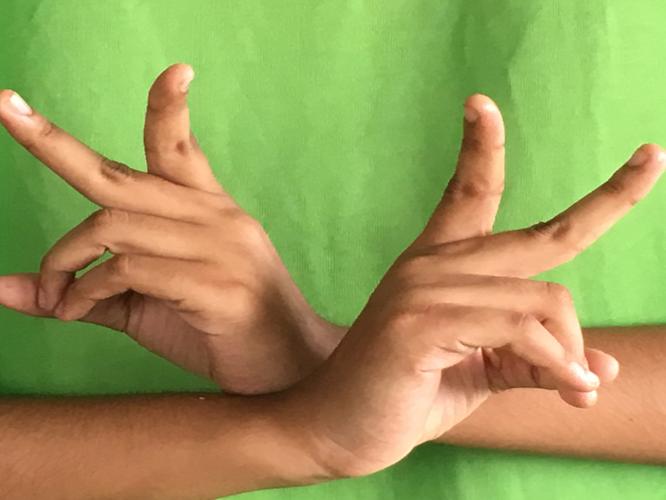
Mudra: Kartariswastika
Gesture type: double_hand